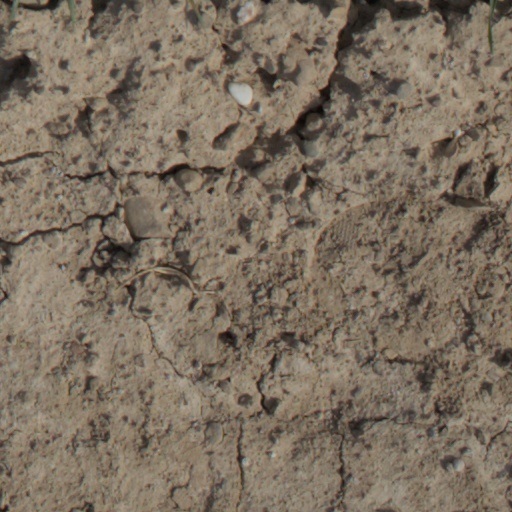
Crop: wheat